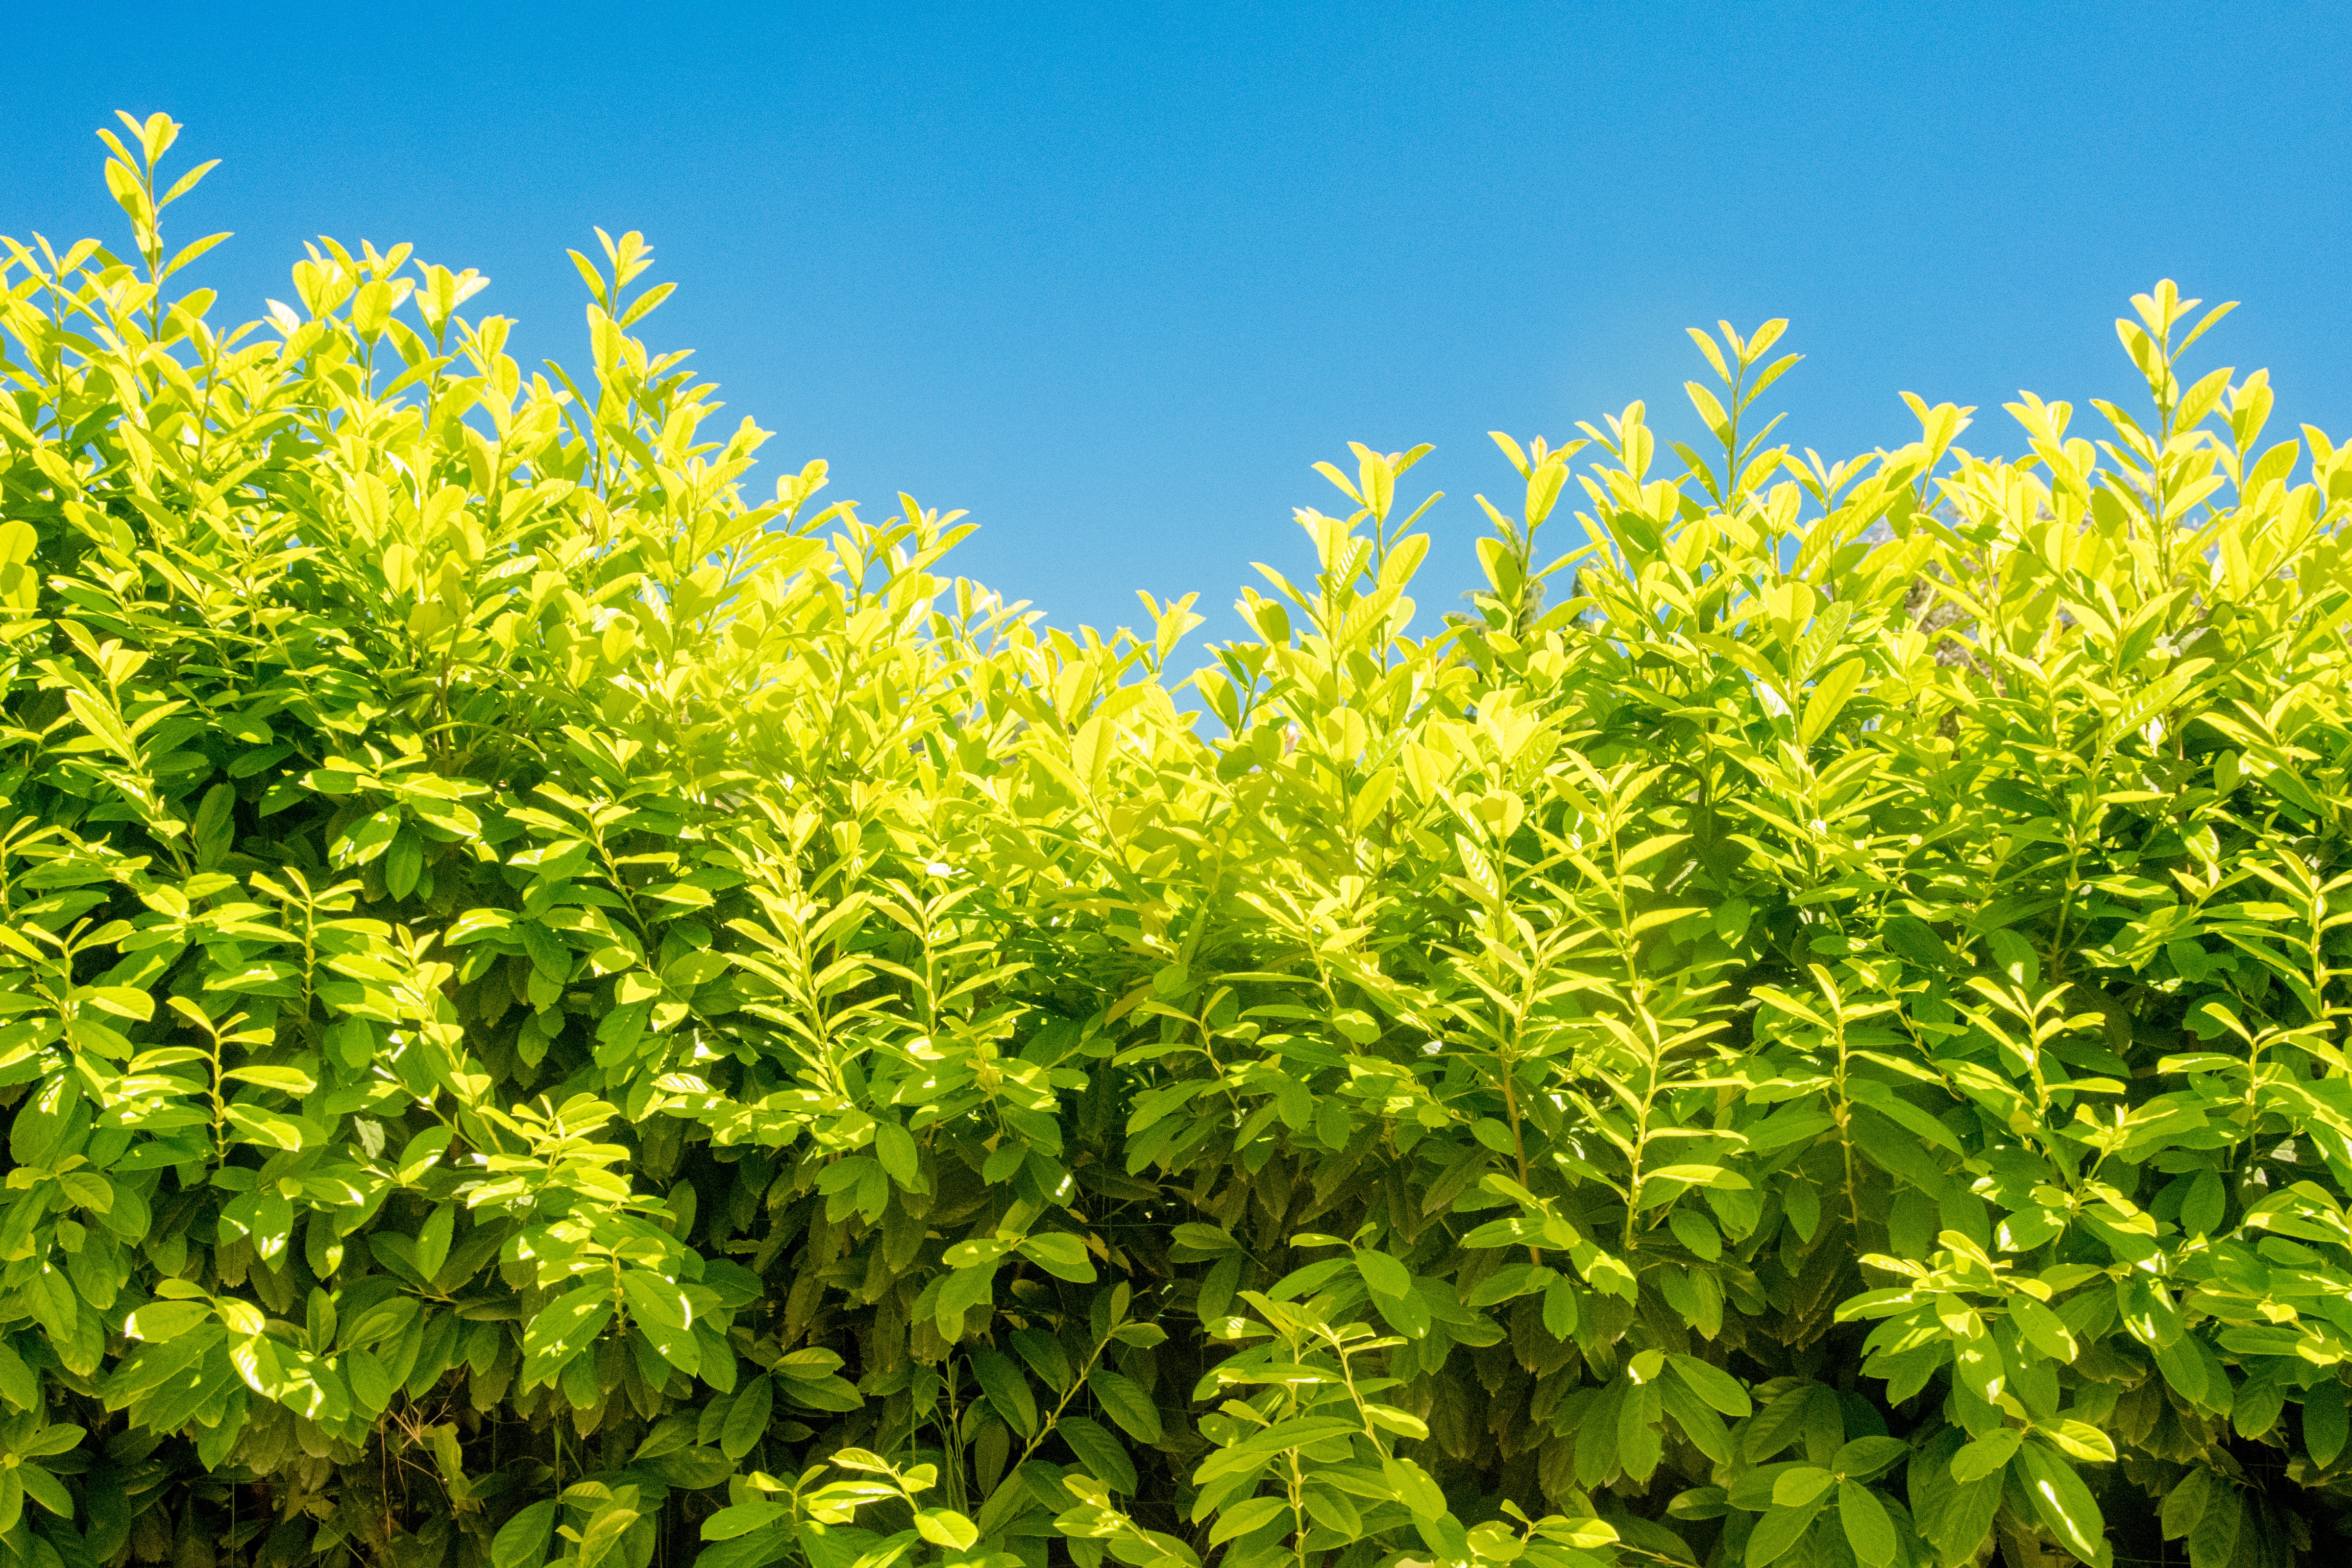
tree, plant, flower, food, produce, crop, evergreen, shrub, plantation, flowering plant, woody plant, land plant